Forfar

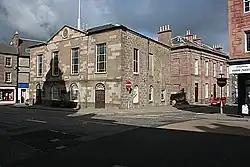
Forfar Town and County Hall

Forfar is a parish, town and former royal burgh. The meeting place of the burgh was the Forfar Town and County Hall. It is the county town of Angus, which was officially known as Forfarshire from the 18th century until 1928. The town is represented within Angus Council by the Forfar & District ward, from which four councillors are elected. The members elected from this ward are, as of 2021; Lynne Devine (Scottish National Party), Braden Davy (Scottish Conservative and Unionist), Colin Brown (Independent) and Ian McLaren (Independent).